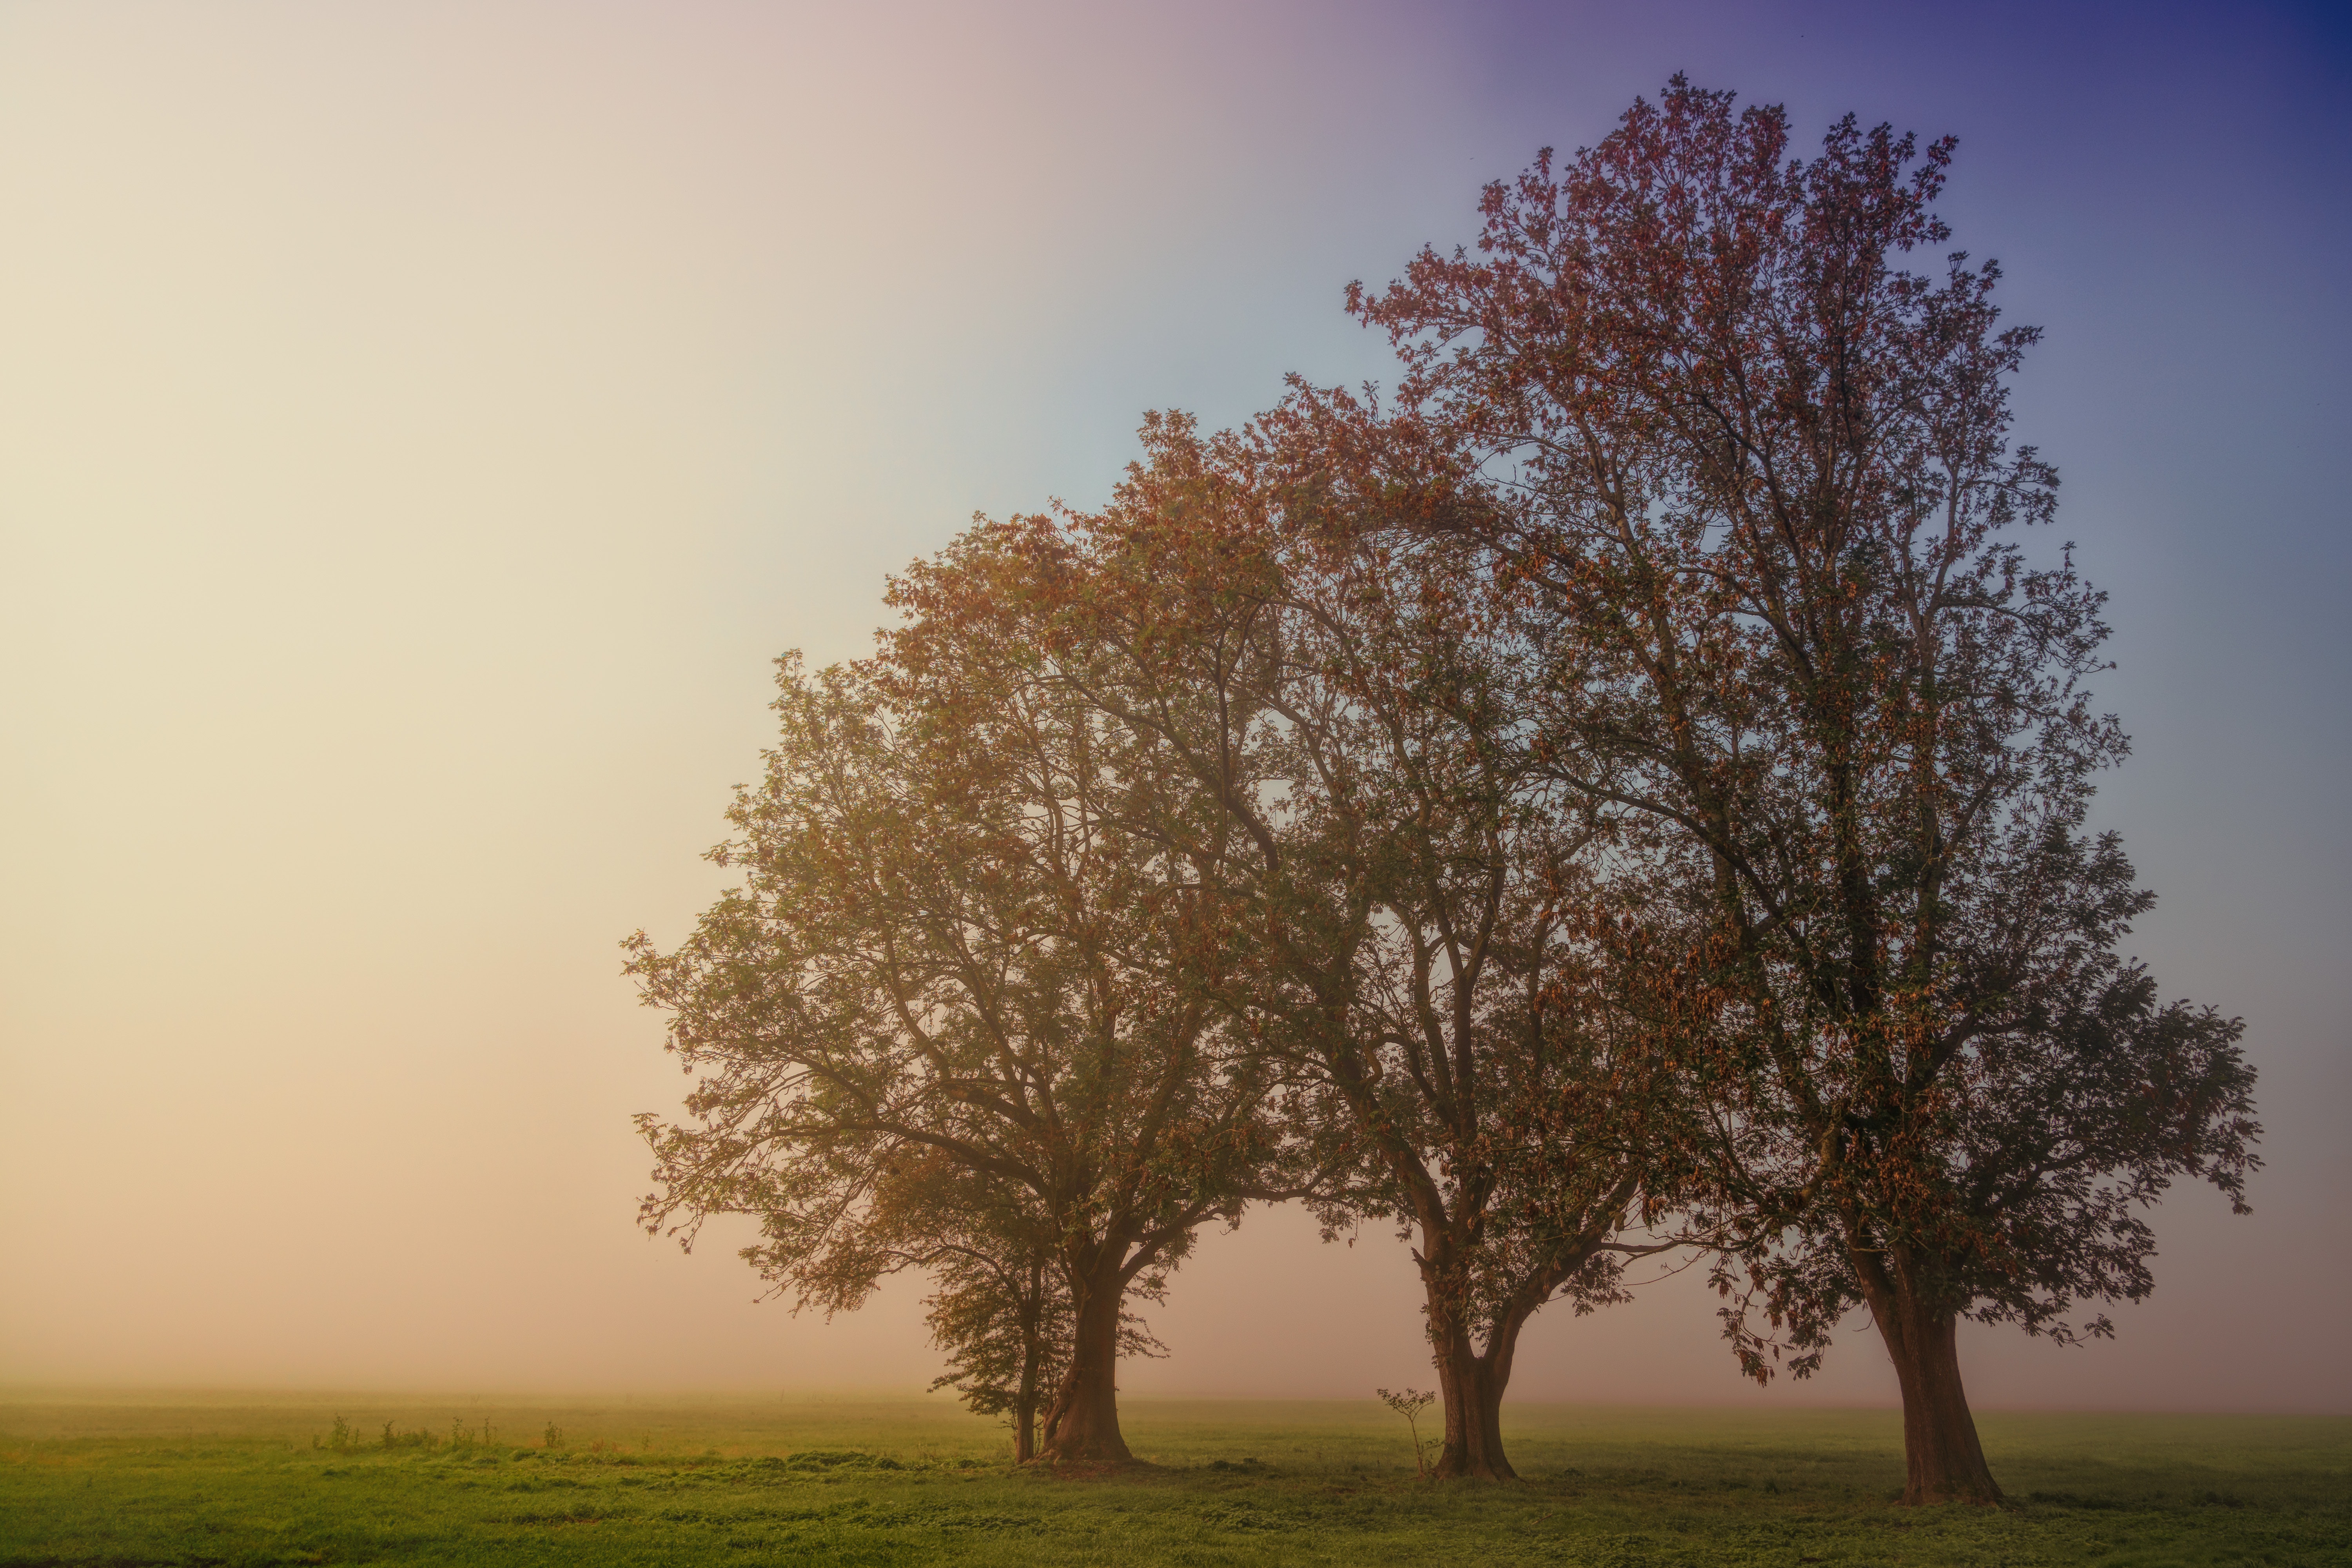
tree, sky, woody plant, morning, field, dawn, mist, atmosphere, sunlight, leaf, branch, grass, daytime, sunrise, rural area, landscape, meadow, evening, fog, grassland, grove, spring, cloud, horizon, plain, computer wallpaper